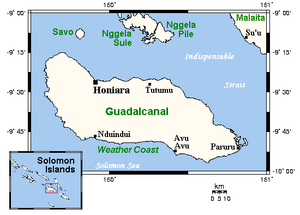
Søslaget ved Guadalcanal / Første søslag ved Guadalcanal, 13. november / Optakt
Kort over Guadalcanal og øens placering
Søslaget om Guadalcanal fandt sted 12. – 15. november 1942 og var det afgørende slag i en række søslag mellem vestallierede og japanske styrker under det halvt år lange slag om Guadalcanal i Stillehavskrigen under 2. verdenskrig. Slaget bestod af kombinerede luft- og søslag over fire dage fortrisvis ved Guadalcanal, og alle kampene havde forbindelse til et japansk forsøg på at forstærke landstyrkerne på øen. Slaget var det ene af kun to slag i krigen, hvor en amerikansk admiral blev dræbt i kamp.